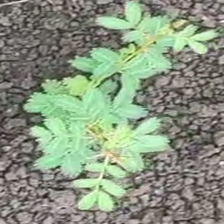
Weed species: Dwarf_cassia_(Chamaecrista pumila)